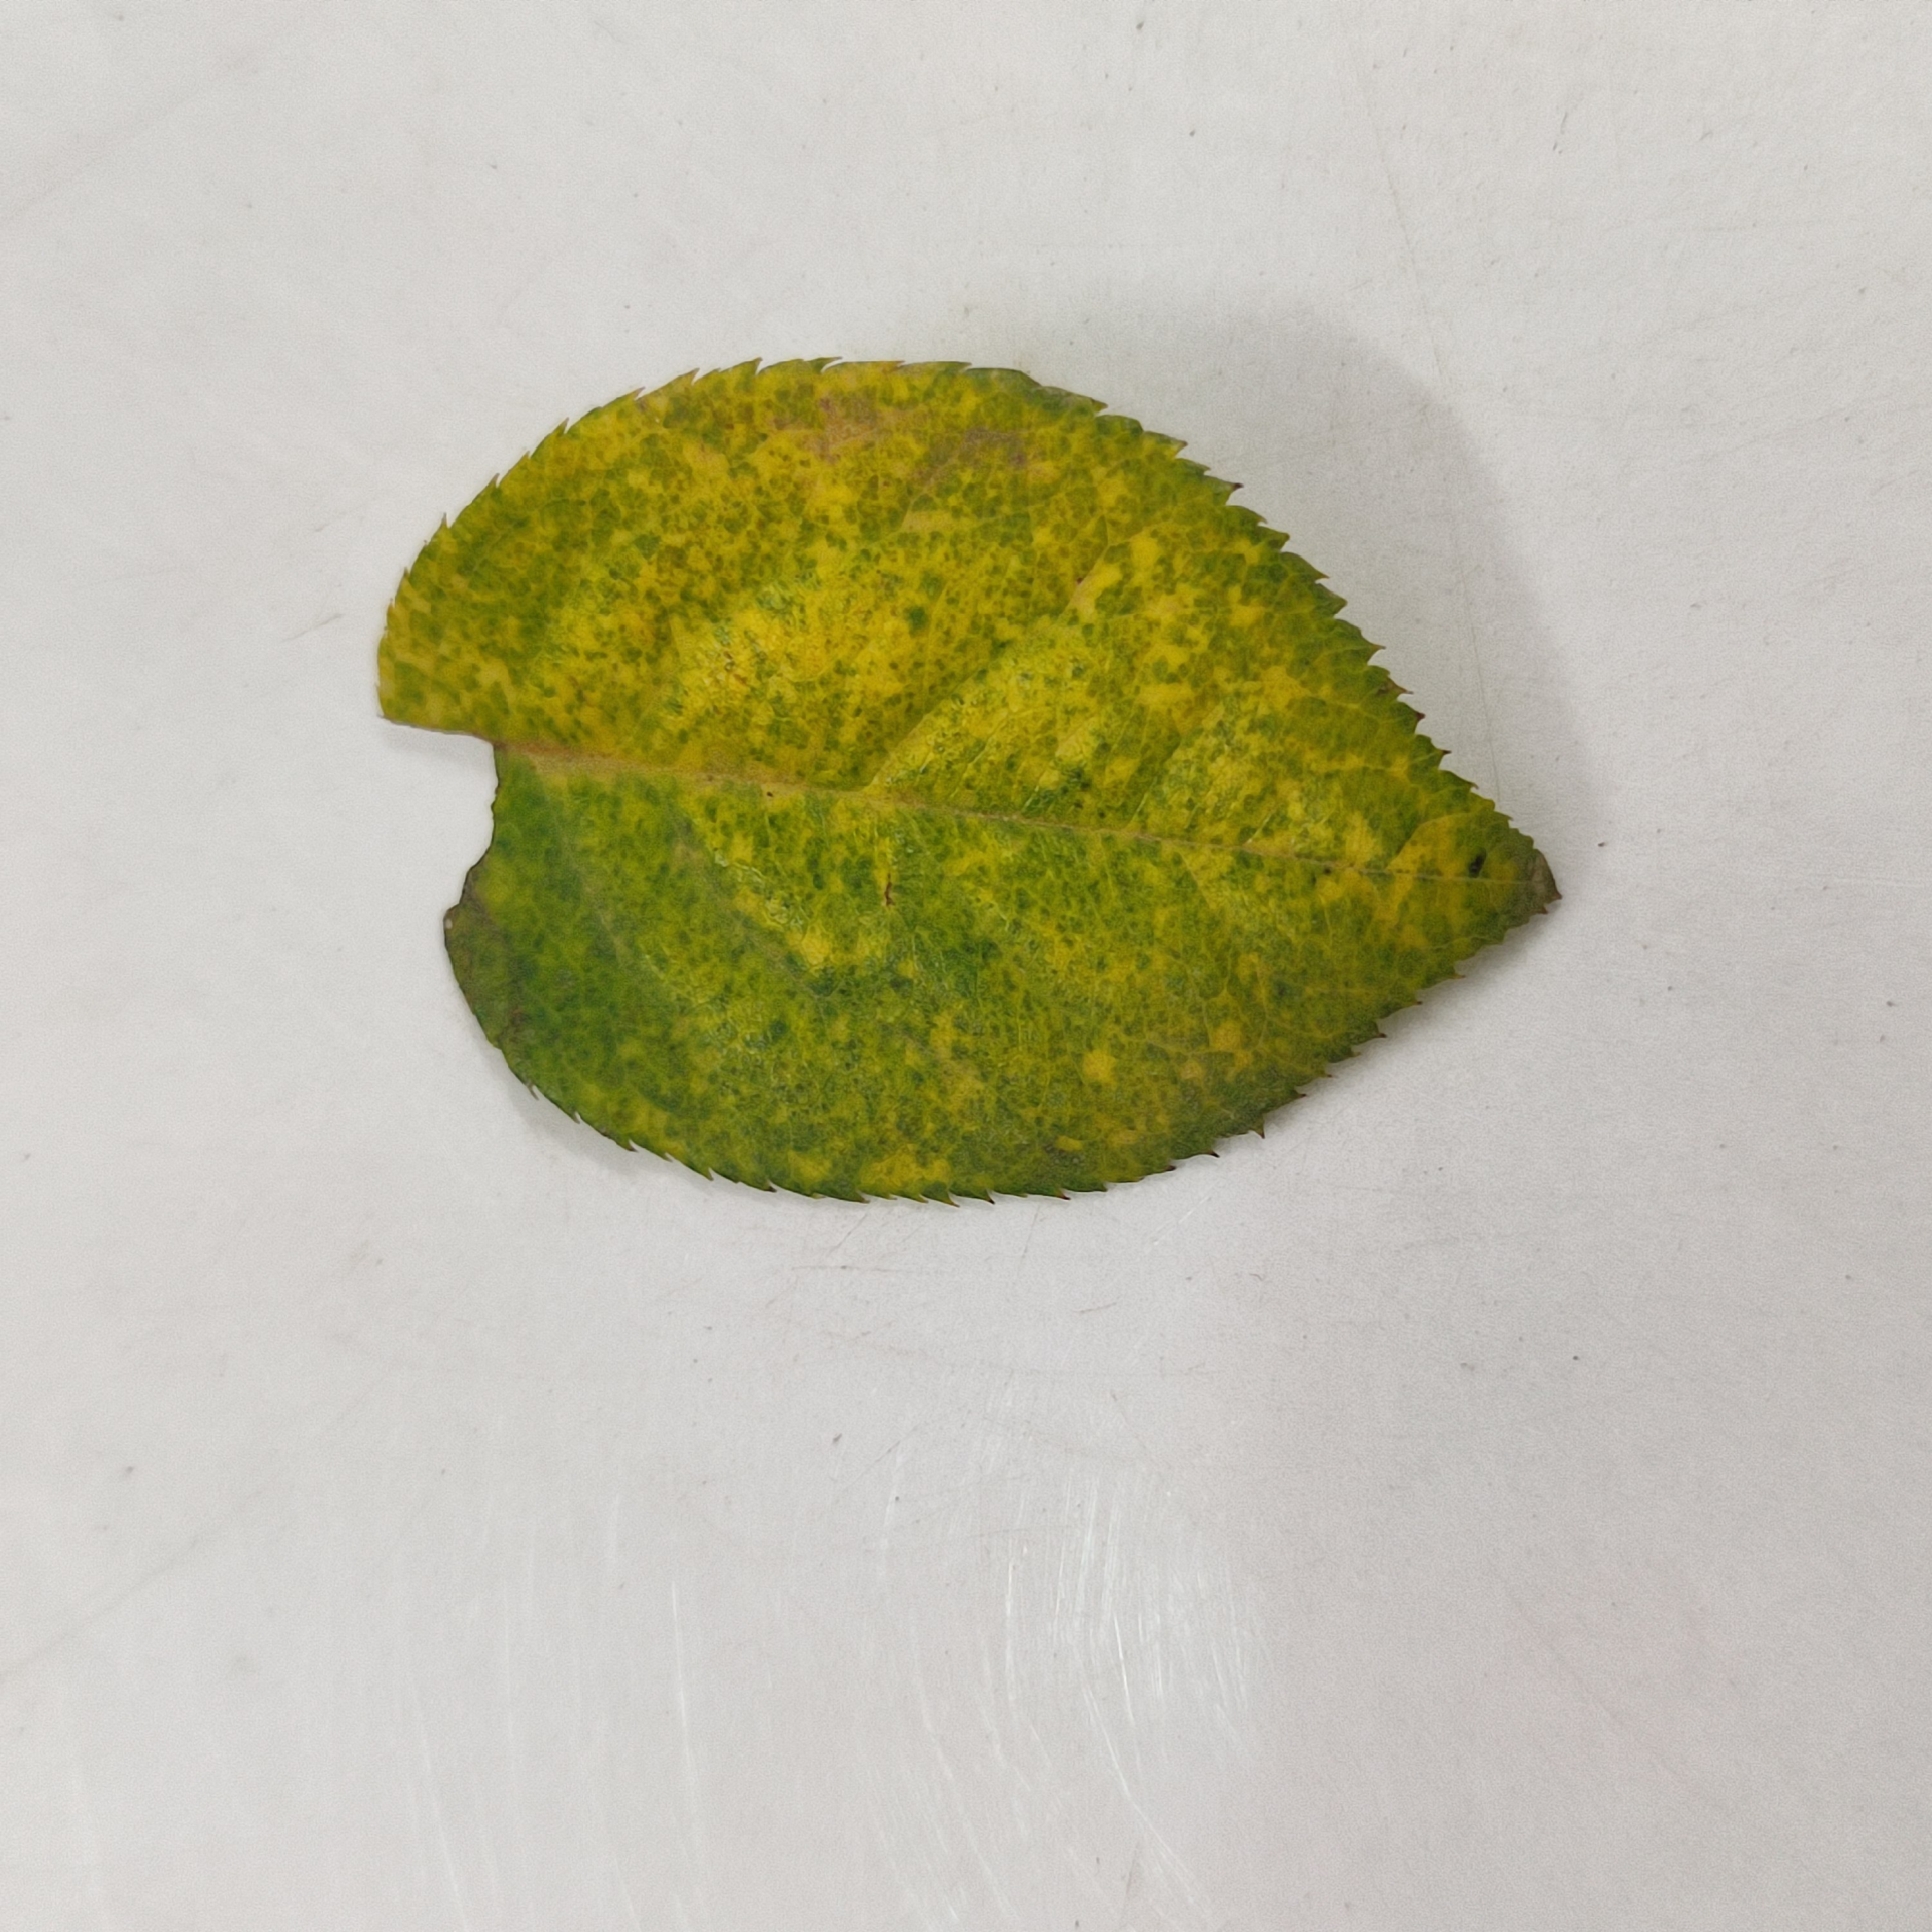
Label: Yellow Mosaic Virus